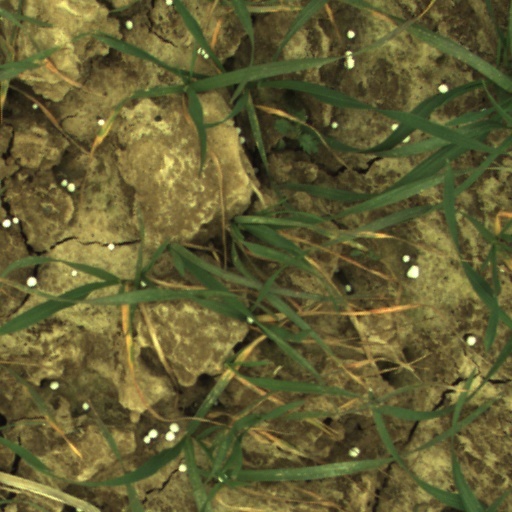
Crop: wheat